BRM P115

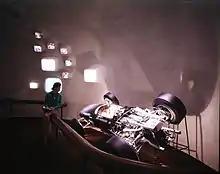
A BRM P109 similar to the P115 on display at Expo 67

The P115 was a significant refinement of the P83 it replaced, with the most obvious differences being a squarer appearance and the external cooling pipes seen on the P83 being moved within the chassis for better aerodynamics. Magnesium alloy was used to reduce weight over the Duralumin P83, but the car and engine combination was still horrendously overweight compared to its F1 contemporaries, weighing over 620 kg compared to cars like the Lotus 49 and Brabham BT24 which weighed not much more than 500 kg. Added to this the weight distribution was not only significantly rearward but also quite high up due to the higher of the engine's two crankshafts being so high up in the car, as well as the need to raise the engine slightly to accommodate the exhausts from the lower set of cylinders. All this led to less than ideal handling characteristics for the car.